Theresienstadt family camp

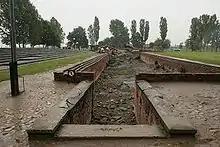
Ruins of Crematorium II

In February 1944, a delegation visited from the Reich Security Main Office and the German Red Cross. The visitors were most interested in the children's barracks, the only attempt to organize education at Auschwitz. The most notable visitor, Adolf Eichmann, commented favorably about the cultural activity of the children at Birkenau. The Auschwitz resistance informed Hirsch and other leaders at the family camp in advance that liquidation was imminent. Before the liquidation, there were about 8,000 surviving prisoners in the family camp, of whom the September arrivals were a bit less than half.